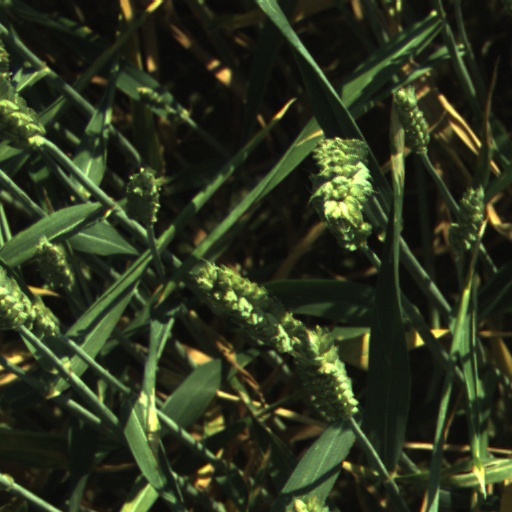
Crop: wheat